Telegraph code

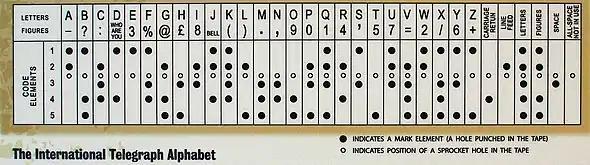
The ITA 2 code, in its punched tape form

The teleprinter was invented in 1915. This is a printing telegraph with a typewriter-like keyboard on which the operator types the message. Nevertheless, telegrams continued to be sent in upper case only because there was not room for a lower case character set in Baudot–Murray or ITA 2 codes.